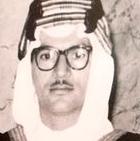
Age: 32